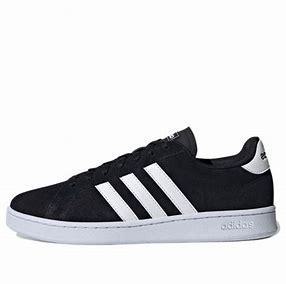
Brand: adidas
Model: neo Adidas NEO Grand Court